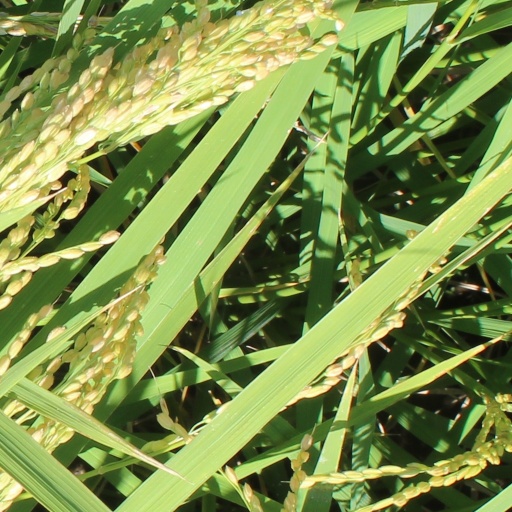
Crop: rice